List of universities with BDSM clubs

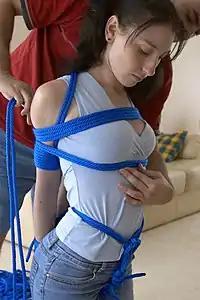
Safe rope bondage is generally an activity taught in BDSM clubs of universities. This representational image shows a male bondage rigger performing bondage on a female volunteer.

Universities and colleges with BDSM clubs exist in a number of countries, especially in the United States. Some of these student clubs dedicated to BDSM (along with sexual fetishism and kink) are officially recognized and funded by their university or college administration. The extent of nudity and consensual pain allowed in each BDSM club varies, as per the university.